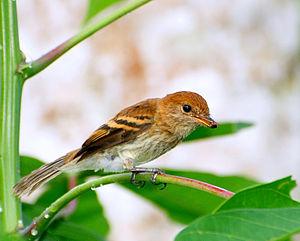
Le Moucherolle fascié est une espèce de passereau placée dans la famille des Tyrannidae.